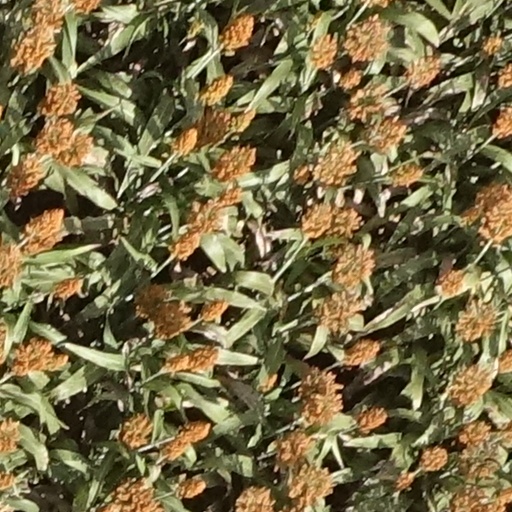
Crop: sorghum